Heritage conservation in Hong Kong

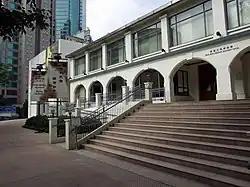
Blocks S61 and S62 of the former Whitfield Barracks, two Grade III Historic Buildings, house the Hong Kong Heritage Discovery Centre.

Several other museums are dedicated to heritage and history. Most of them are hosted in historic buildings thematically connected with the displays. Heritage Trails have been opened to facilitate the visit of historic buildings.